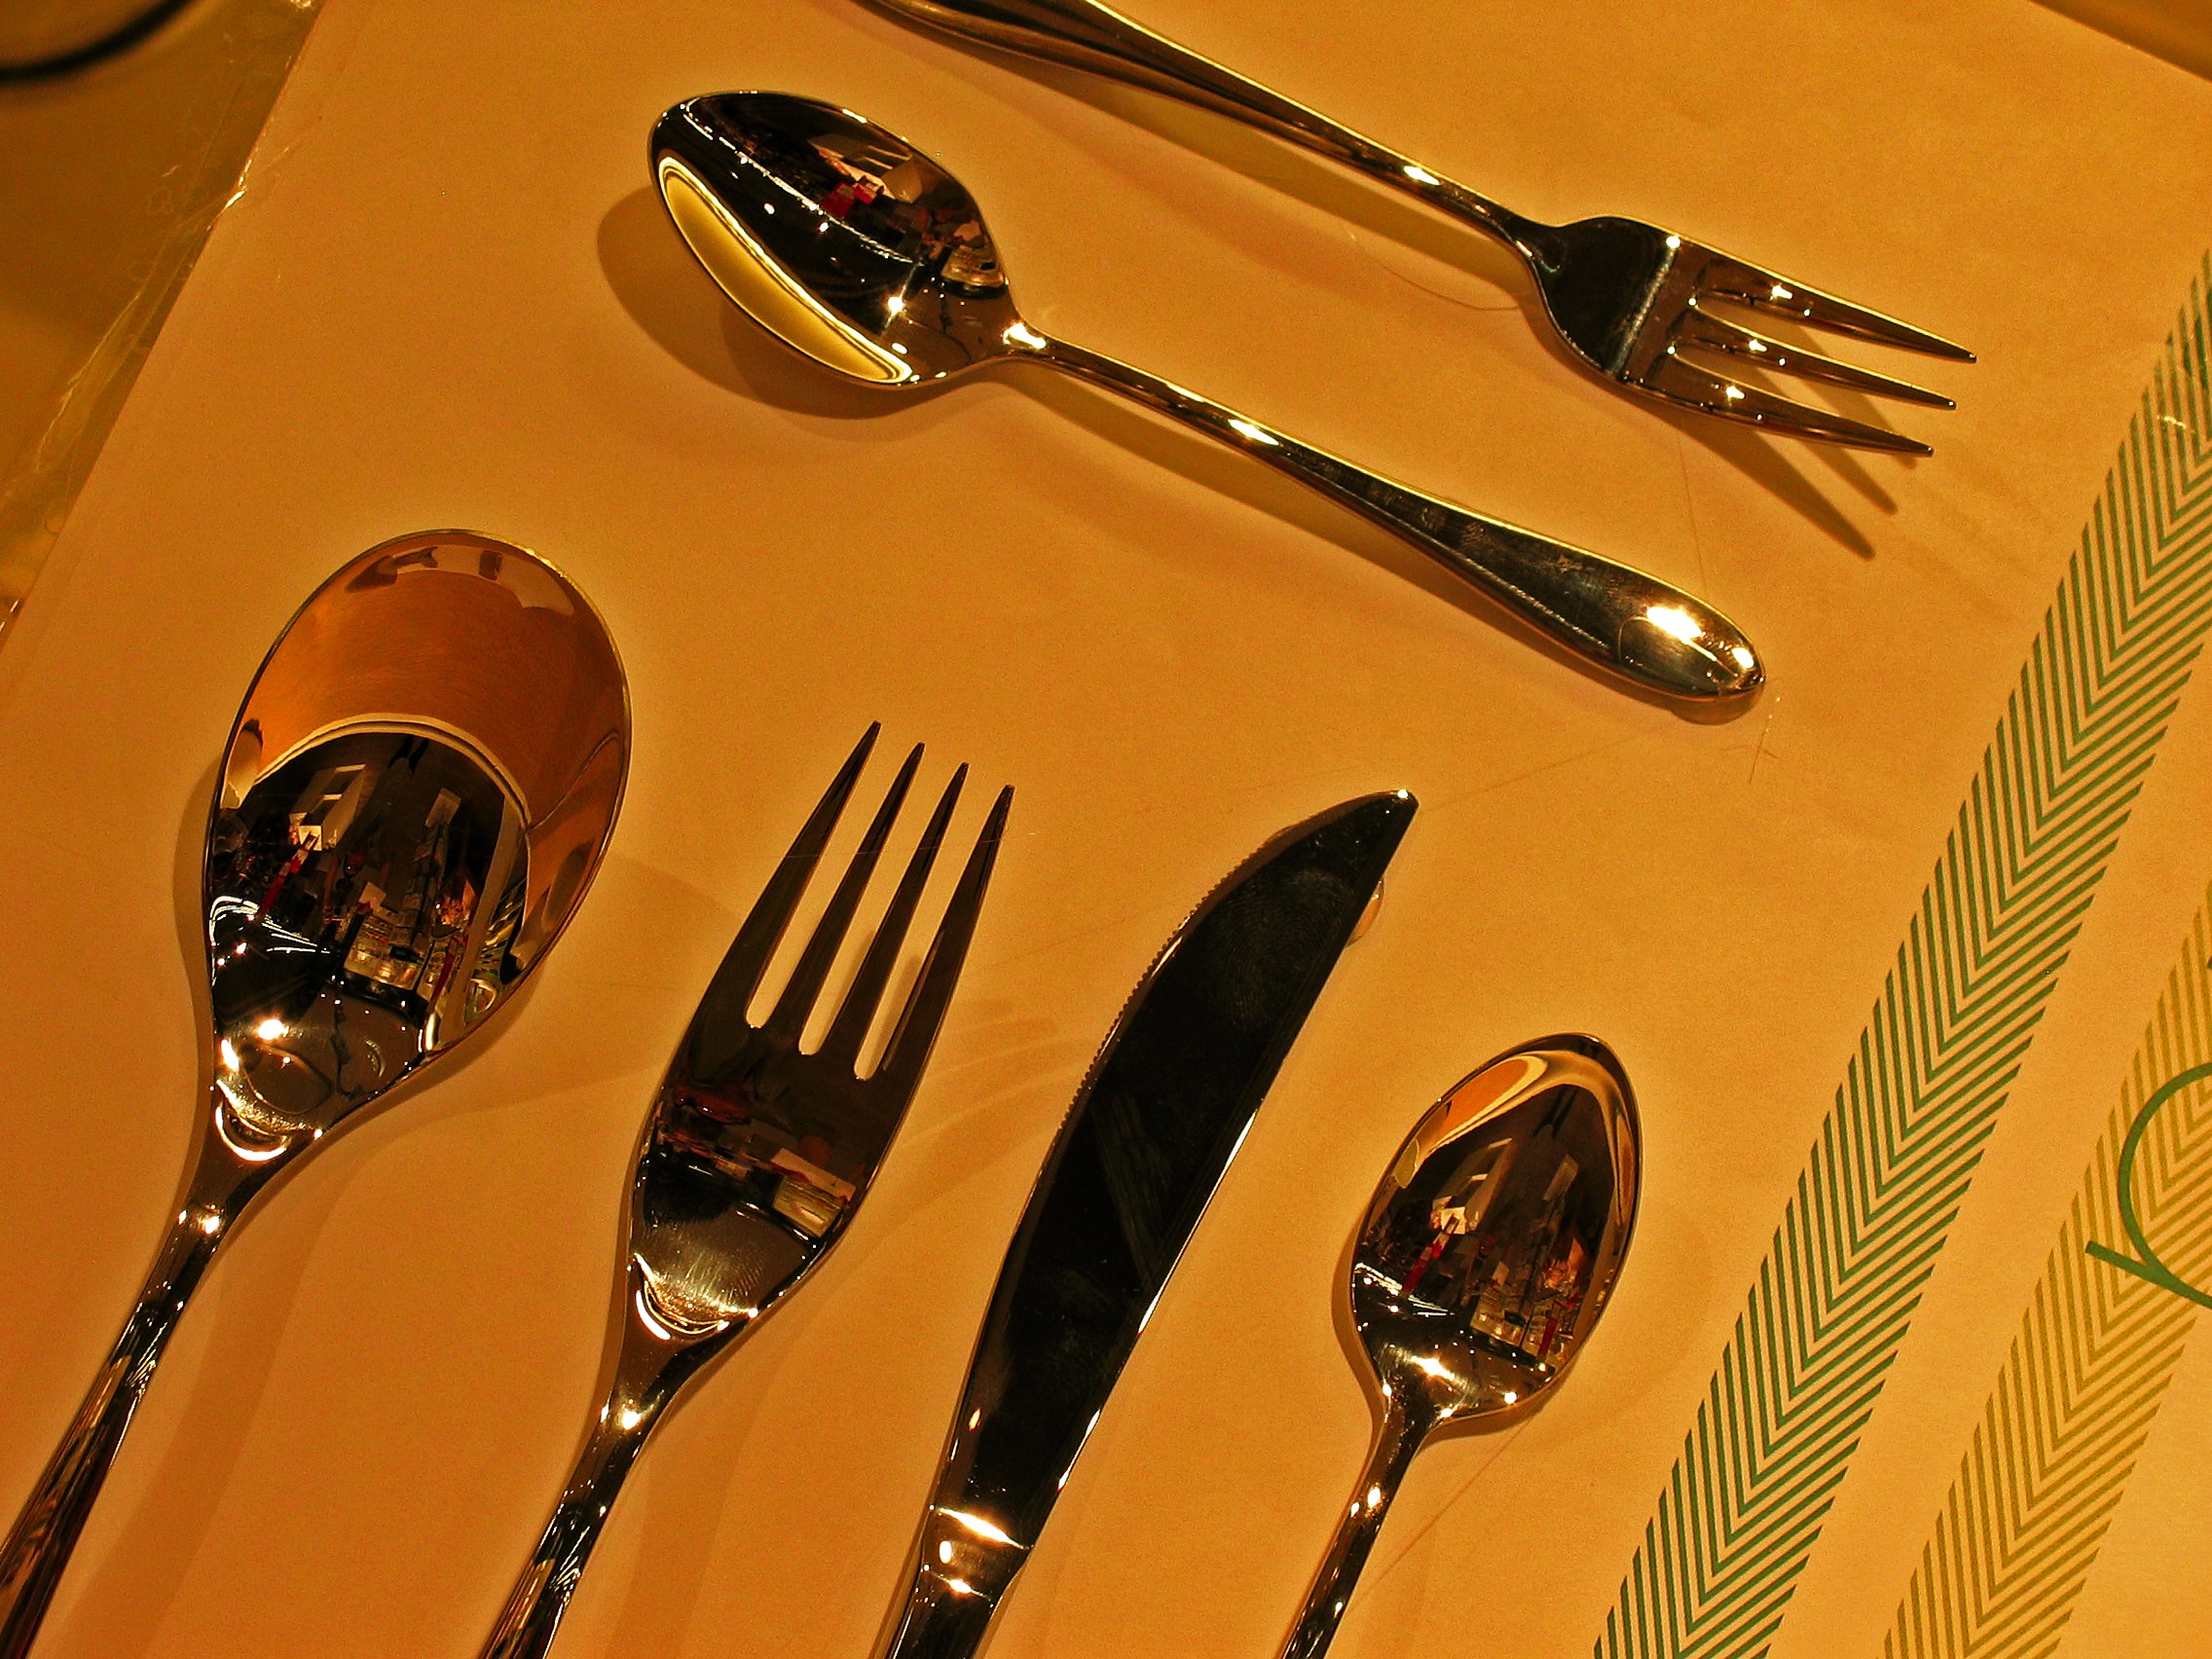
fork, cutlery, guitar, glass, metal, eat, tableware, spoon, knife, kitchen utensil, chrome, background, shiny, cover, gloss, dine, gastronomy, polished, table cover, teaspoon, coffee spoon, cutlery set